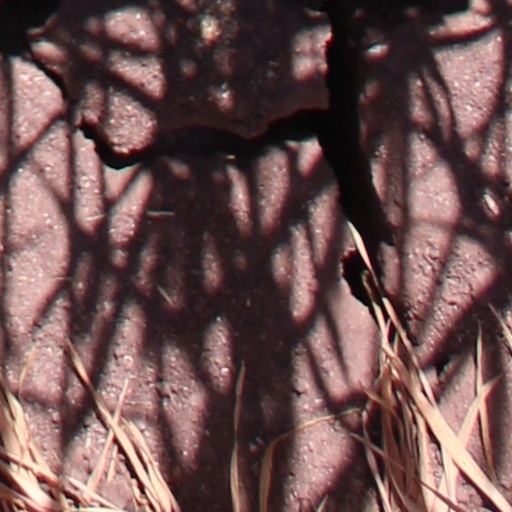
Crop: wheat